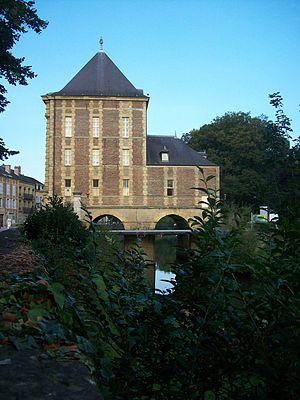
Musée Arthur Rimbaud. This building is classé au titre des Monuments Historiques. It is indexed in the Base Mérimée, a database of architectural heritage maintained by the French Ministry of Culture,
La Champagne-Ardenne est une ancienne région administrative du Nord-Est de la France, ayant existé ensuite comme collectivité territoriale de 1982 à 2015 ; elle a fusionné le 1ᵉʳ janvier 2016 avec l'Alsace et la Lorraine pour former la nouvelle région Grand Est.